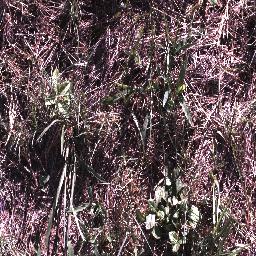
Label: negative